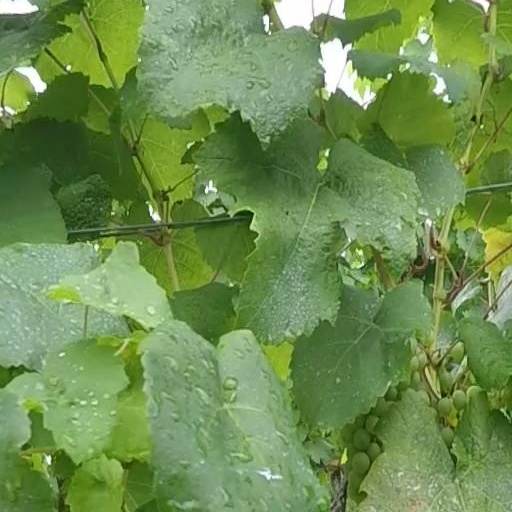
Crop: grape